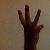
The image shows a hand gesture representing the number 6 in Indian Sign Language.